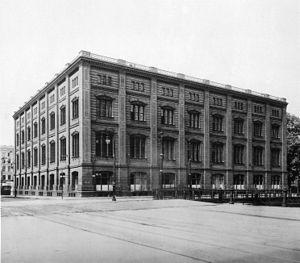
L'académie d'architecture de Berlin est une grande école de Berlin fondée le 18 mars 1799 par la volonté de Frédéric-Guillaume III de Prusse et qui fut installée, près du château de Berlin, dans des locaux bâtis par Karl Friedrich Schinkel en 1832-1836. Ceux-ci ont été presque complètement détruits pendant la Seconde Guerre mondiale. Les restes du palais ont été démolis en 1962 par la République démocratique allemande. Depuis avril 1879, l'Académie d'architecture était devenue un département de l’Université technique de Berlin.